Olga Scheltema-de Nie

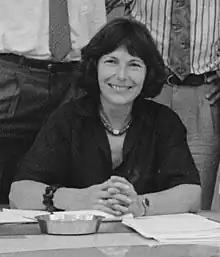
Nie in 1989

Olga Scheltema-de Nie (11 June 1939 – 13 September 2023) was a Dutch scientist and politician. A member of Democrats 66, she served in the House of Representatives from 1989 to 2002.